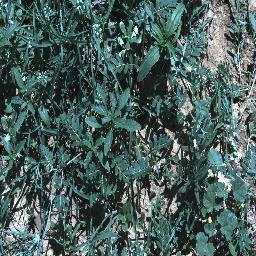
Label: negative